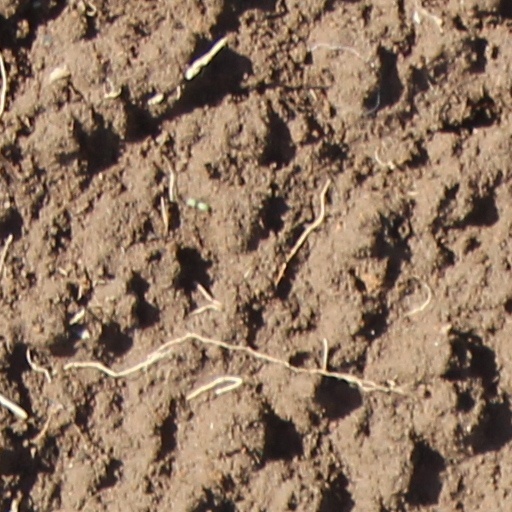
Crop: wheat